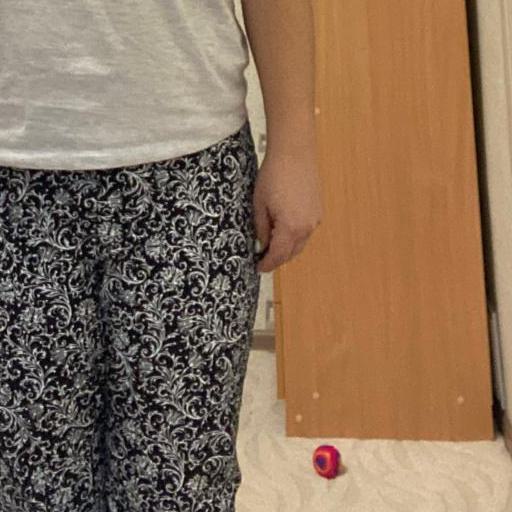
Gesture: no_gesture